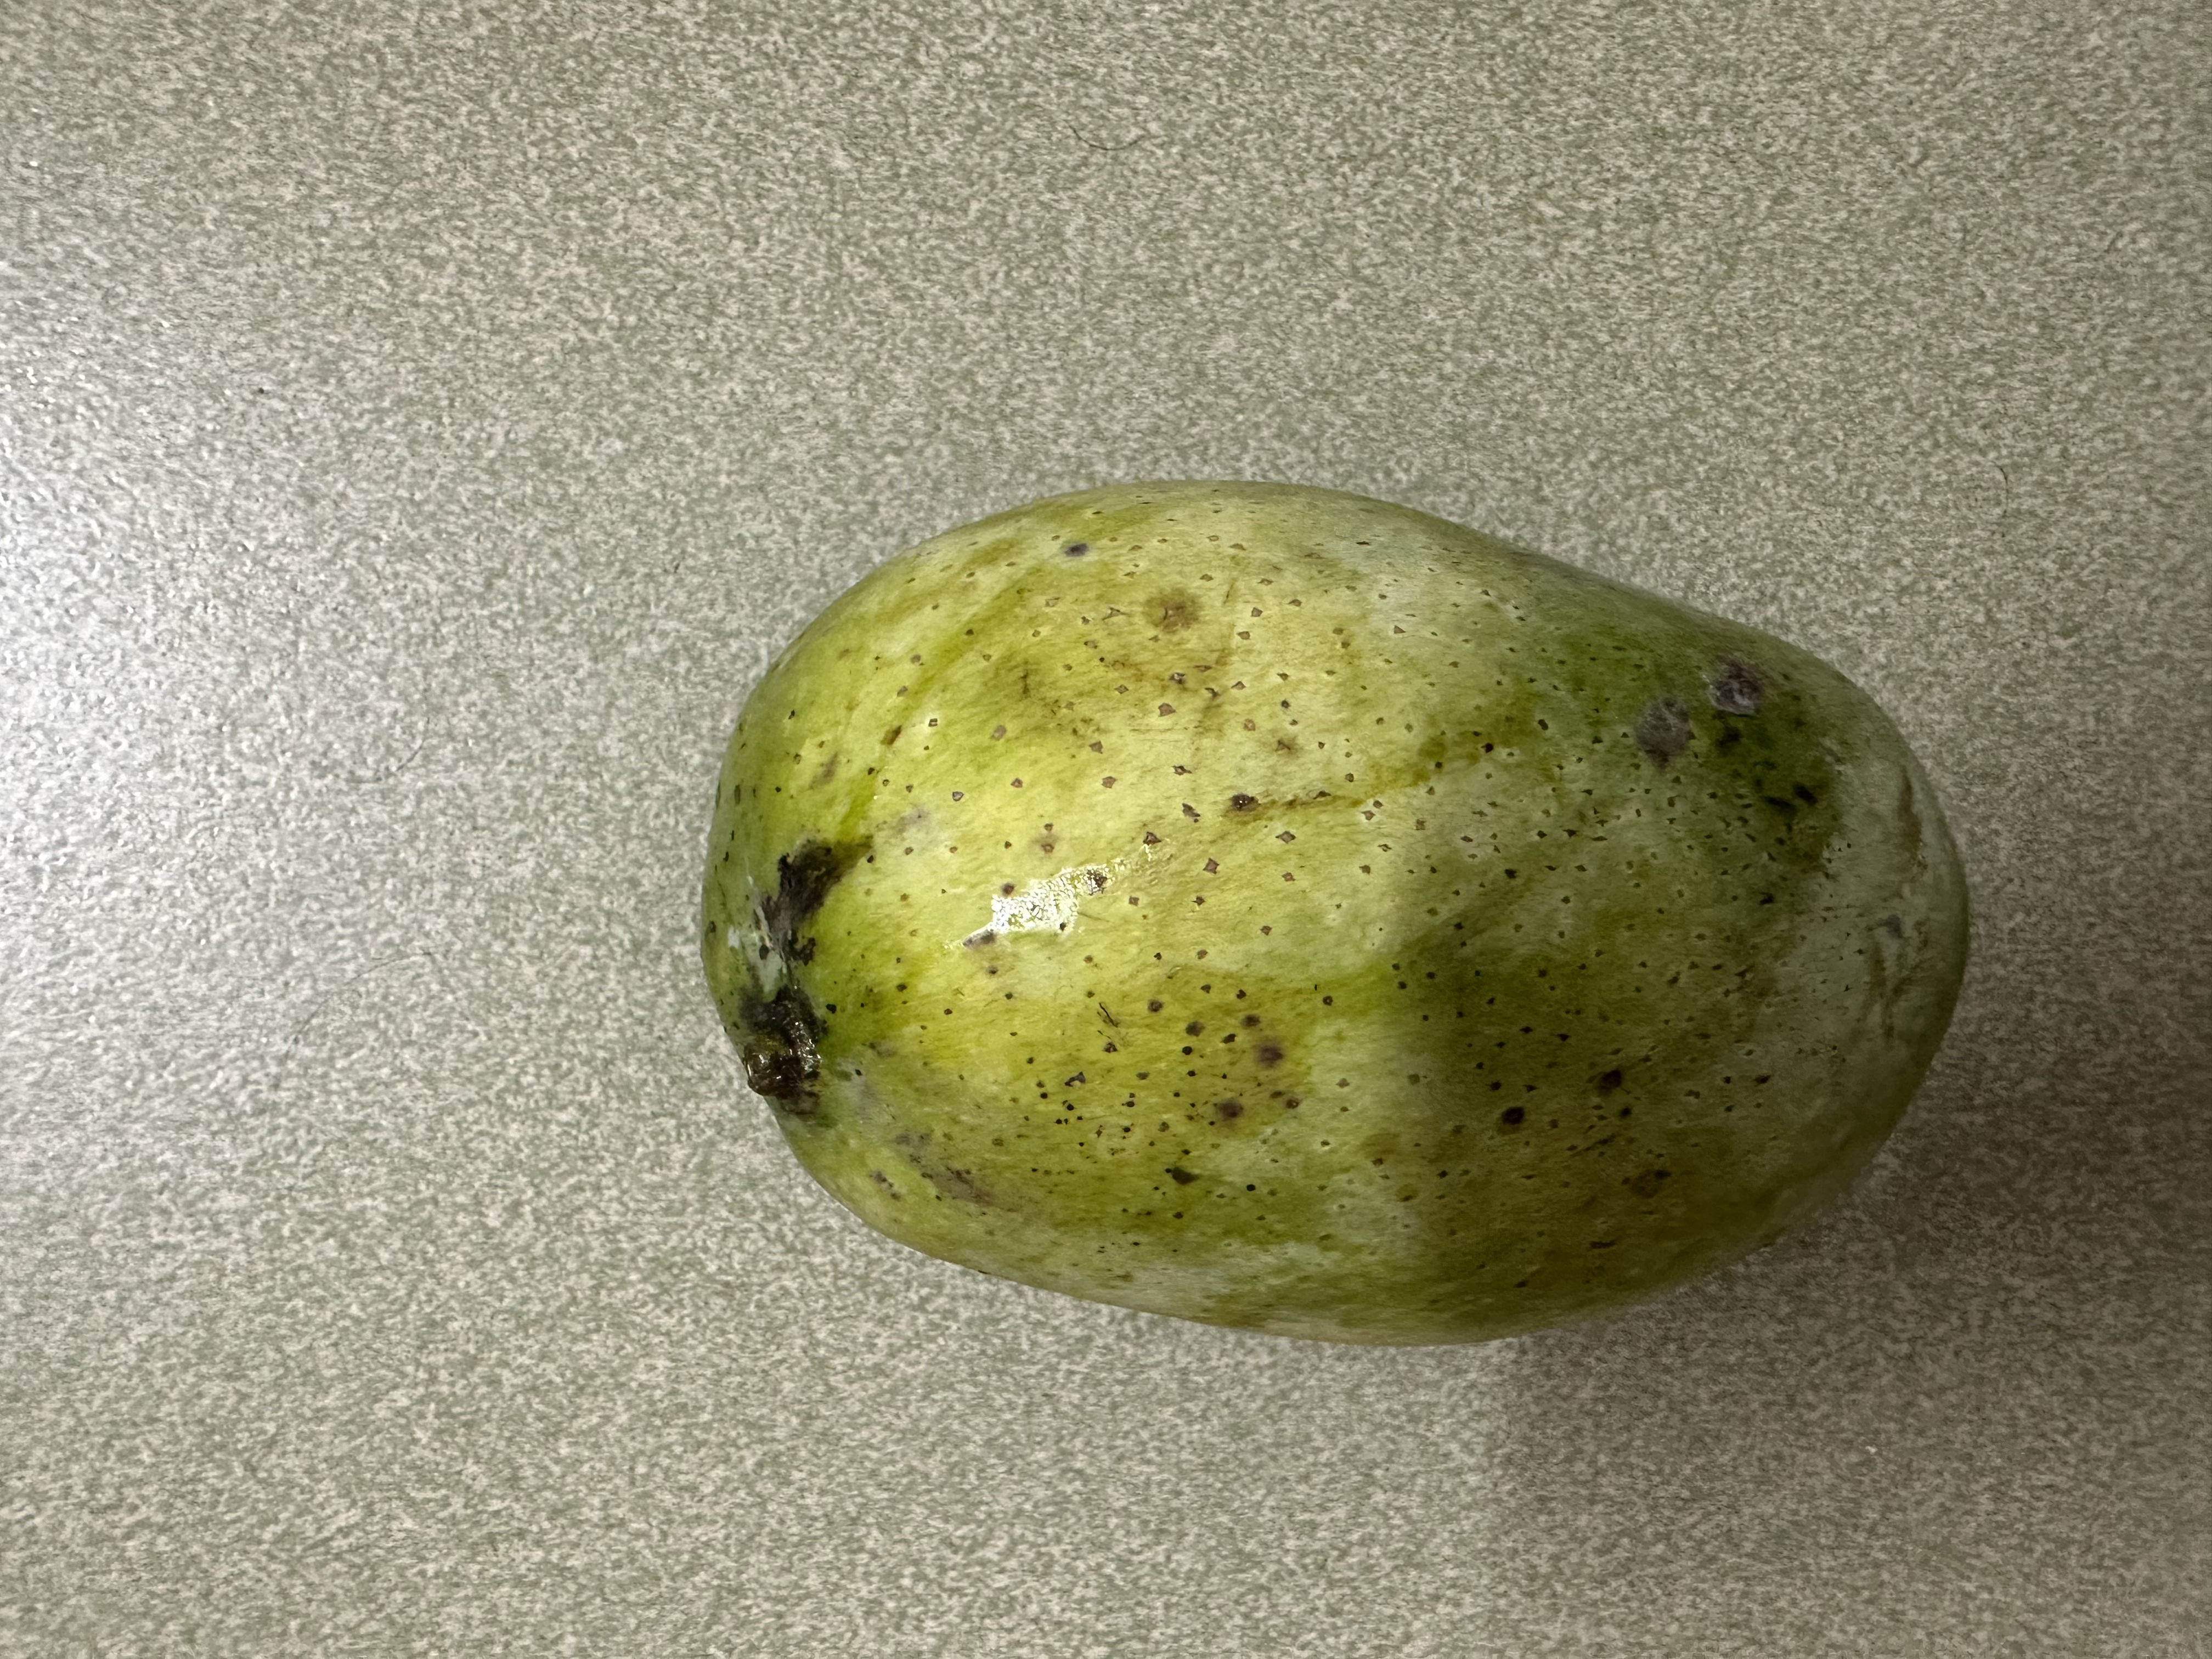
Mango variety: Fazlee